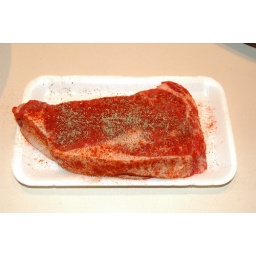
Oh I wish I was a punk rock girl with flowers in my hair.